Linlithgow

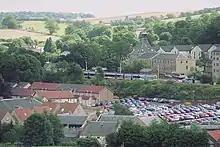
St. Magdalene's distillery in Linlithgow (in operation between 1798 and 1983).

Linlithgow is located in the north-east of West Lothian, close to the border with the Falkirk Council area (historically part of Stirlingshire). It lies west of Edinburgh along the main railway route to Glasgow. Before the construction of the M8 and M9 motorways and the opening of the Forth Road Bridge, the town lay on the main road from Edinburgh to Stirling, Perth and Inverness, while the canal system linked the burgh to Edinburgh and Glasgow. The nearby village of Blackness once served as the burgh's port. Linlithgow is overlooked by its local hill, Cockleroi.